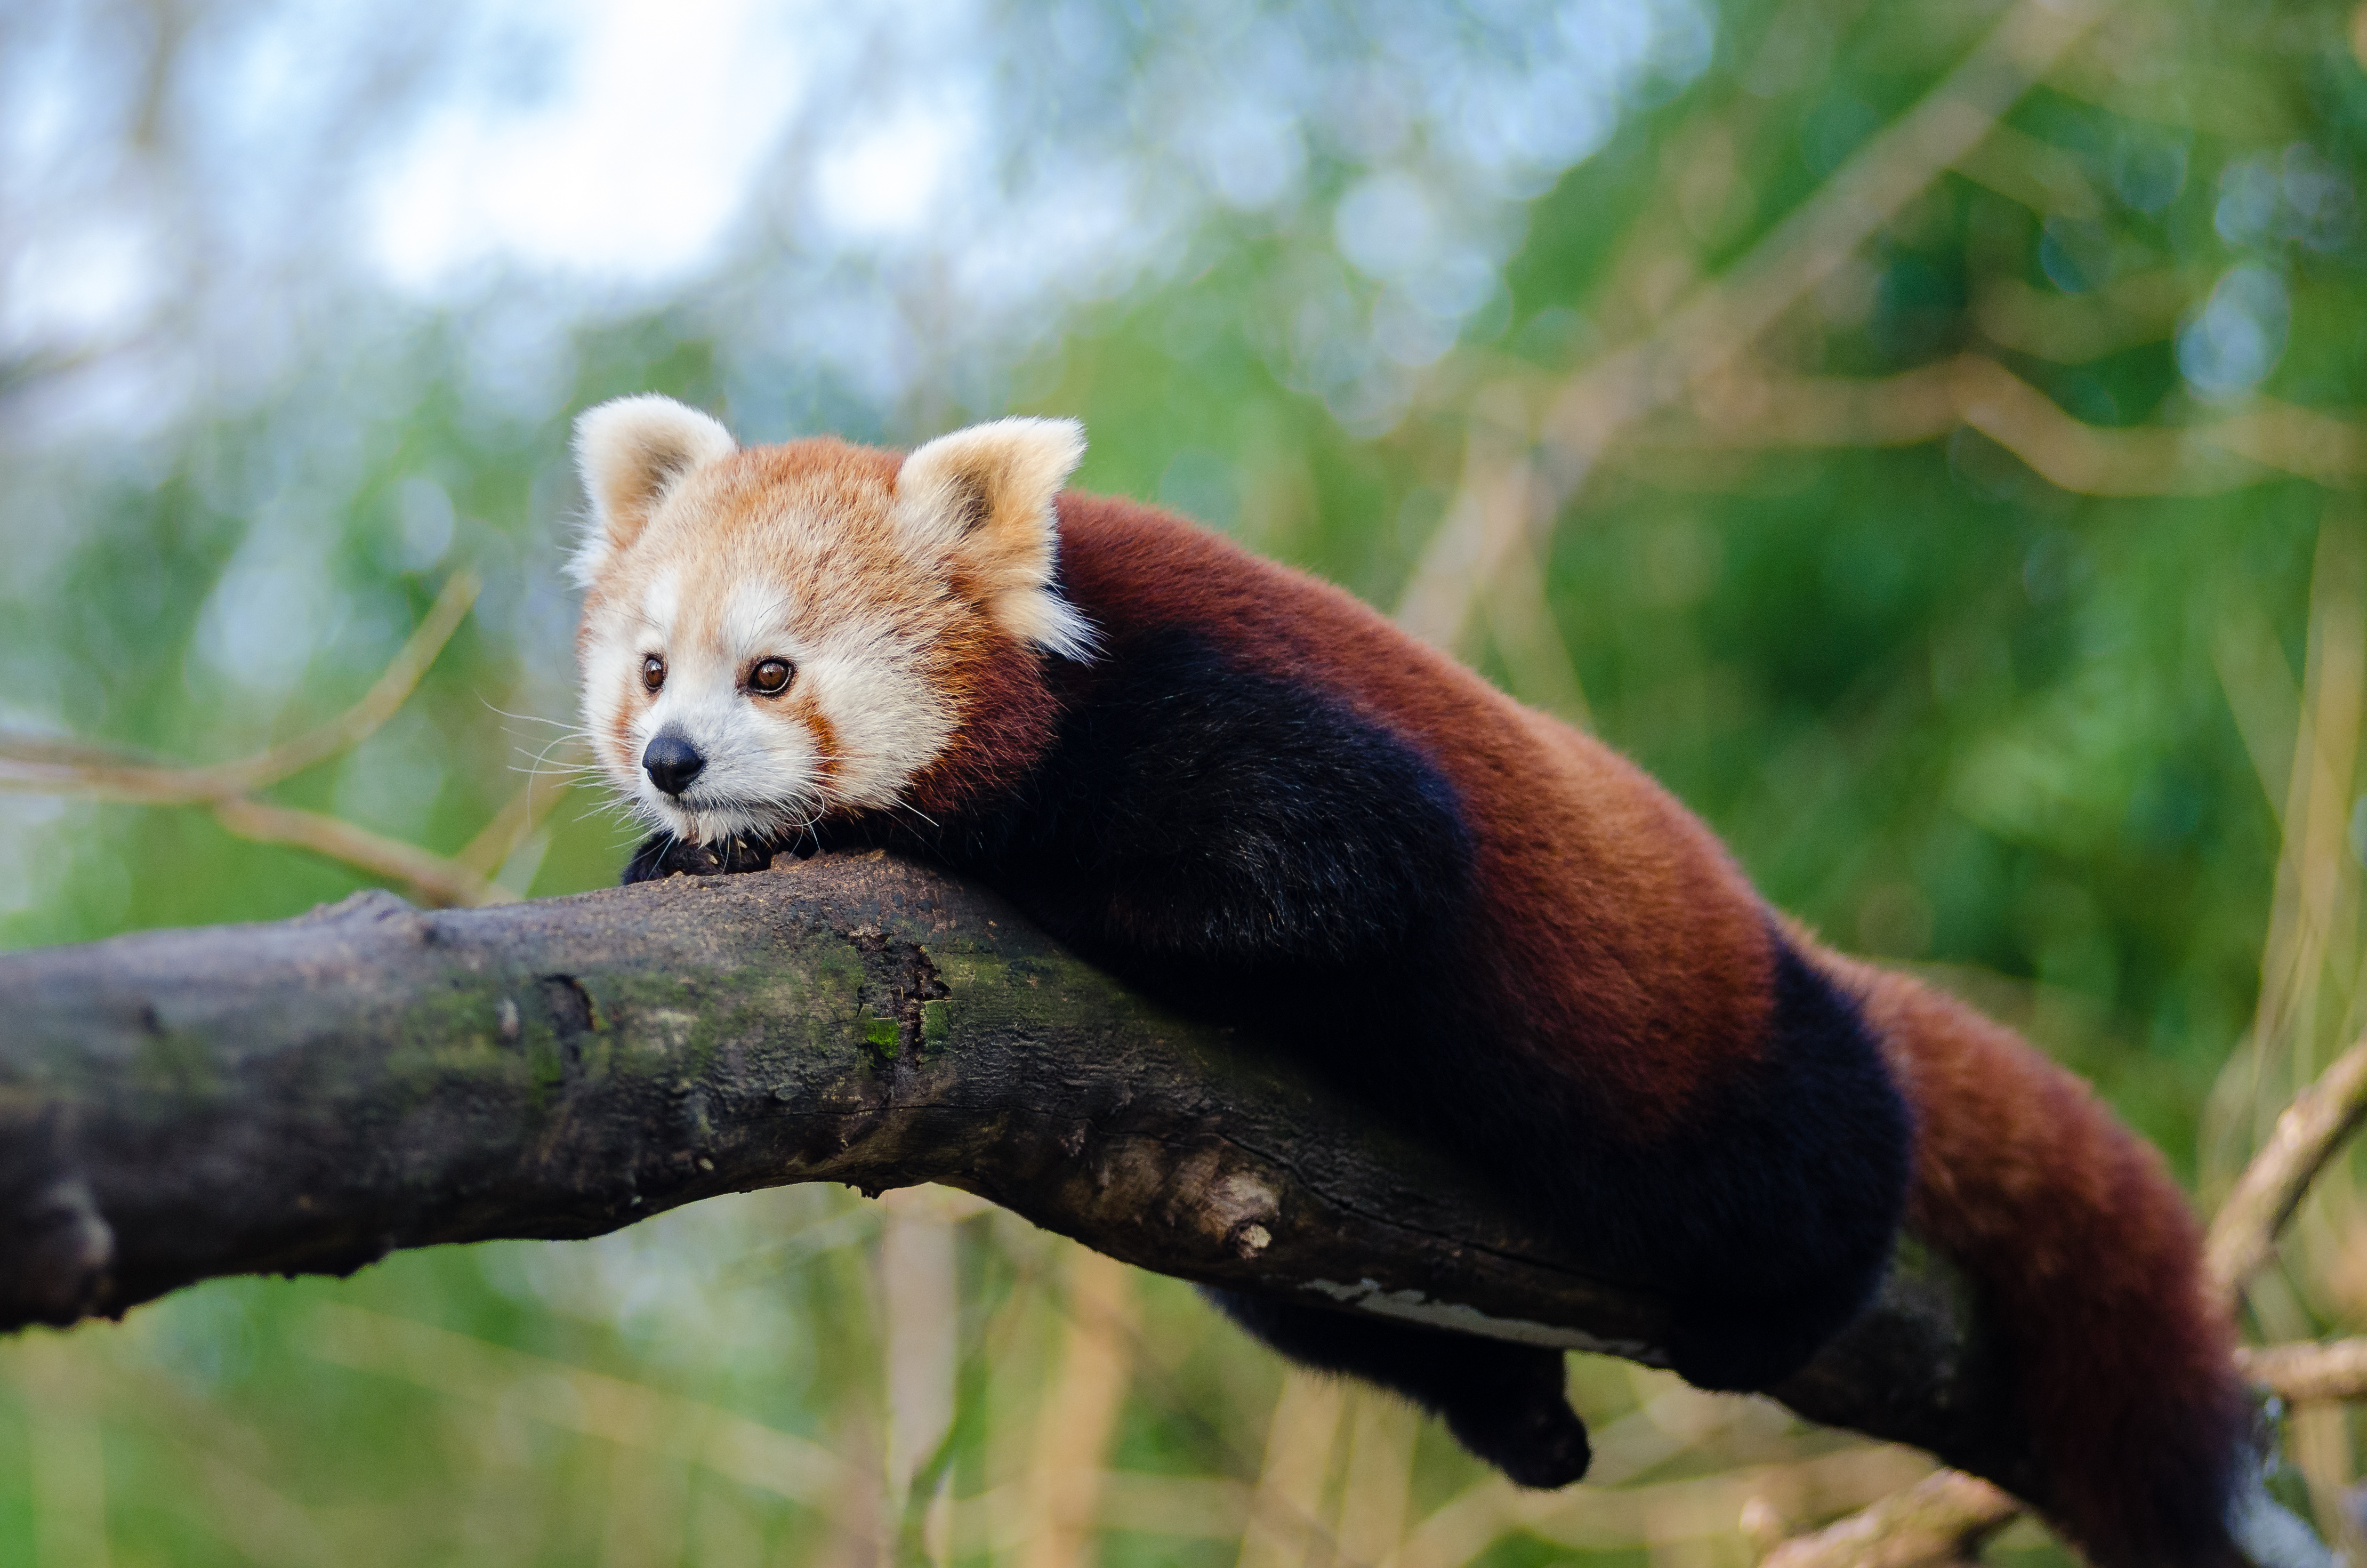
tree, nature, bokeh, vintage, sweet, fall, feet, animal, cute, female, wildlife, zoo, fur, orange, young, green, high, red, foot, autumn, mammal, nikon, fauna, red panda, panda, 2015, face, nose, paw, tail, animals, ears, endangered, vertebrate, germany, deutschland, herbst, natur, paws, tier, iso, fell, gesicht, baum, adorable, bamboo, d7000, roter, kleiner, niedlich, sues, suess, species, bedrohte, tierart, tierpark, weiblich, jungtier, jung, ohren, schwanz, nase, bedroht, ailurus, fulgens, mozilla, firefox, gr n, s s, marten